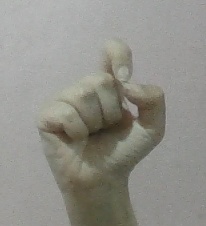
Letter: fa